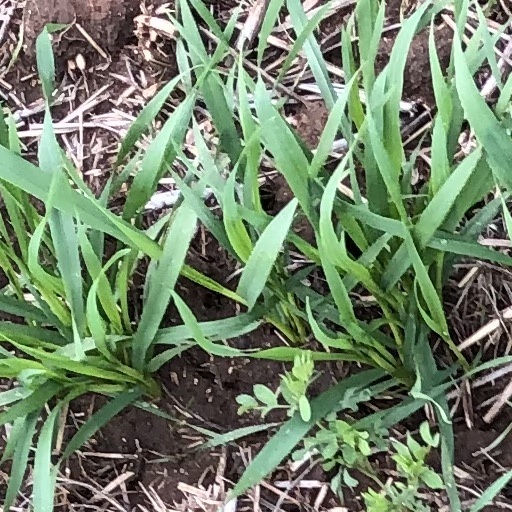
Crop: wheat